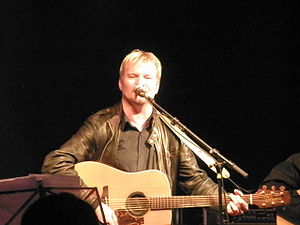
Faroese Music Awards / FMA 2014
Hallur Joensen vandt prisen som Årets mandlige sanger i pop-kategorien.
Hallur Joensen er en færøsk country sanger. Han har udgivet flere albums med country musik og er den mest kendte mandlige country snager på Færøerne og bliver også spillet på udenlandske radiostationer. Han har optrådt på festivaler både på Færøerne og i andre lande.
Faroese Music Awards er en færøsk musikpris, som blev etableret i 2014, efter at den tidligere færøske musikpris Planet Awards blev nedlagt i forbindelse med salg af portal.fo, som planet.fo var en del af og derfor kunne navnet ikke længere bruges af de tidligere ejere eller de tidligere brugere af internetportalen. Det var Føroya Tele, der ejede portalen og avisen Sosialurin, der administrerede nyhederne til portalen. Faroese Music Awards er et samarbejde mellem Færøernes offentlige radio og tv, avisen og internetportalen Sosialurin / in.fo og Nordens Hus i Tórshavn. Prisuddelingen var offentlig og var udsolgt. Begivenheden blev streamet på internettet og 5.000 internetbrugere fulgte med direkte, og det var rekord for Færøerne på det tidspunkt.